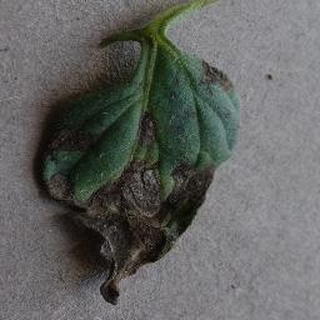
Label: tomato_early_blight